Tamil cuisine

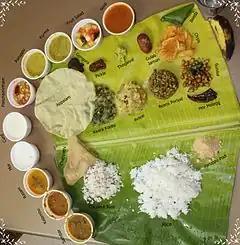
A vegetarian meal in Tamil Nadu

Types of main dish gravies & curries that is mixed with cooked rice or eaten with Idli, dosa, Vadai, Chapathi, Idiyappam, etc: